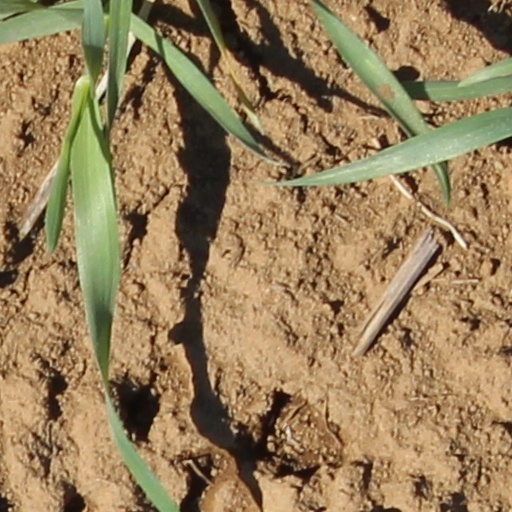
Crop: wheat